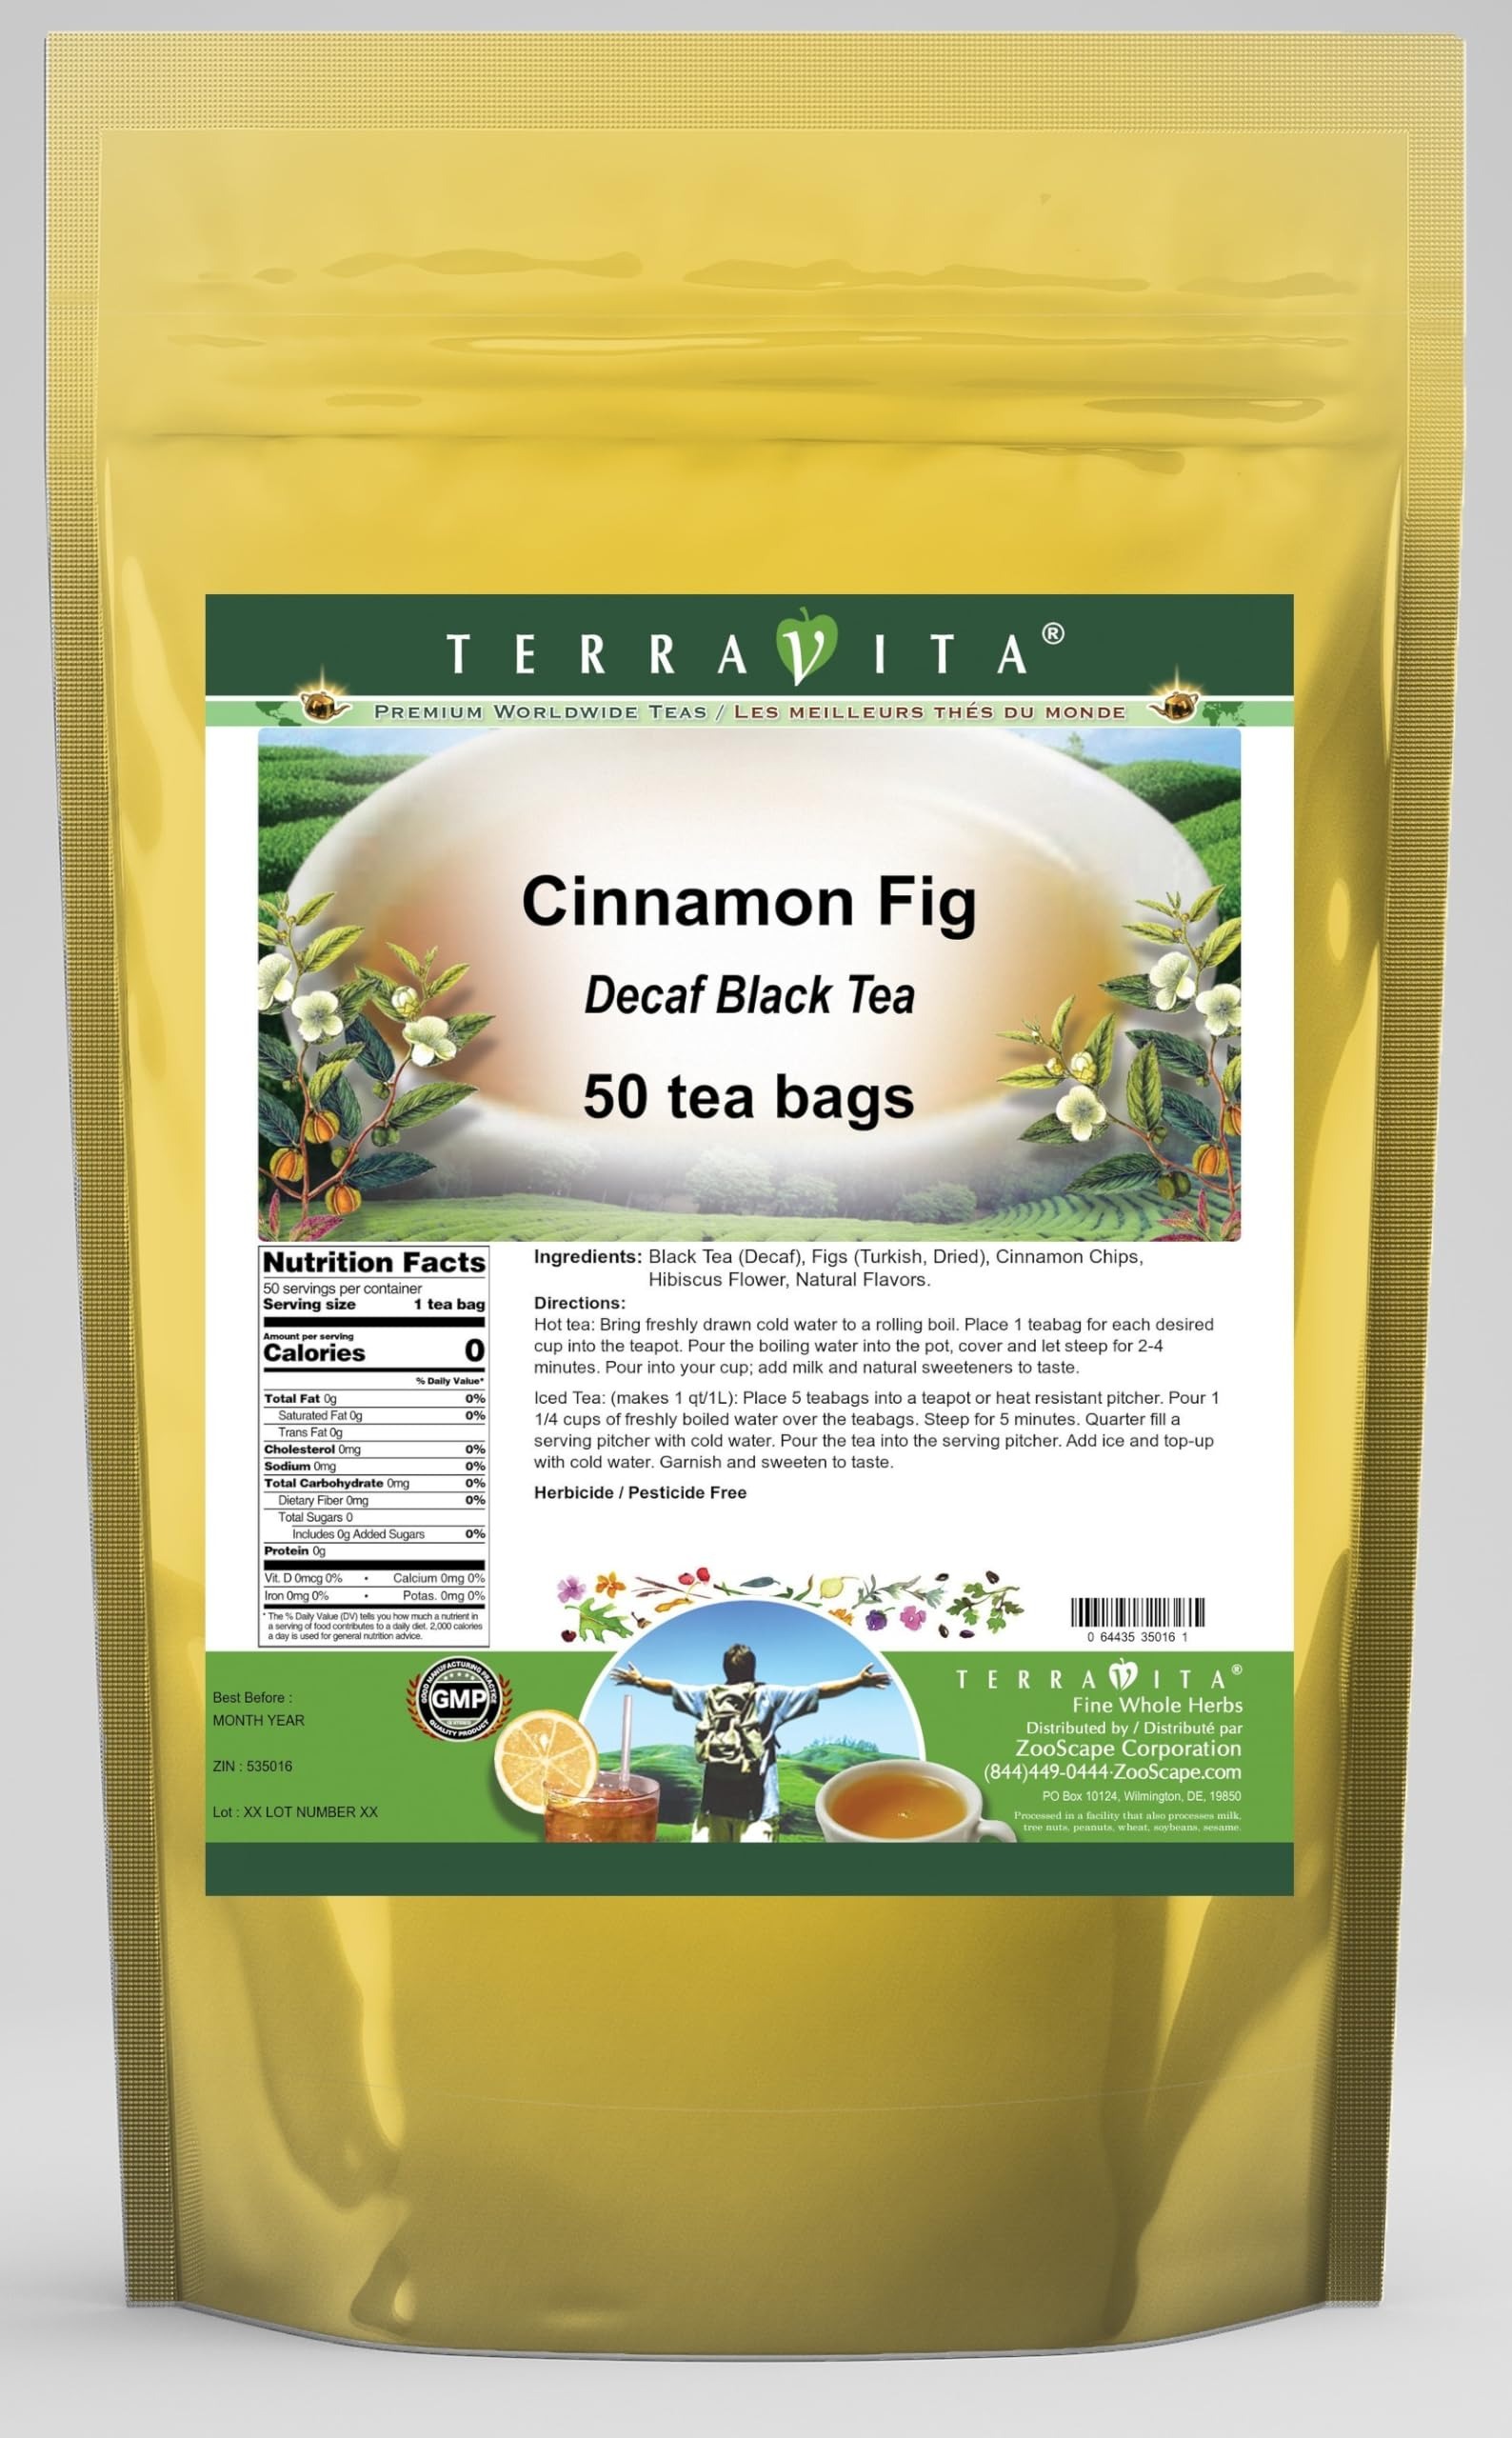
Item Name: Cinnamon Fig Decaf Black Tea (50 tea bags, ZIN: 535016) - 3 Pack
Bullet Point 1: Our Cinnamon Fig Decaf Black Tea is a wonderful flavored decaffeinated Black tea with Figs, Cinnamon Chips and Hibiscus Flower. You will enjoy the simple and elegant Cinnamon Fig taste! - Ingredients: Decaf Black tea, Figs, Cinnamon Chips, Hibiscus Flower and Natural Cinnamon Fig Flavor.
Bullet Point 2: No fillers.
Bullet Point 3: Manufacturer: TerraVita
Bullet Point 4: Size: 50 tea bags
Bullet Point 5: Black Tea Bags - Packed in a convenient upright pouch!
Product Description: Our Cinnamon Fig Decaf Black Tea is a wonderful flavored decaffeinated Black tea with Figs, Cinnamon Chips and Hibiscus Flower. You will enjoy the simple and elegant Cinnamon Fig taste! - Ingredients: Decaf Black tea, Figs, Cinnamon Chips, Hibiscus Flower and Natural Cinnamon Fig Flavor. - Hot tea brewing method: Bring freshly drawn cold water to a rolling boil. Place 1 teabag for each desired cup into the teapot. Pour the boiling water into the pot, cover and let steep for 2-4 minutes. Pour into your cup; add milk and natural sweeteners to taste. - Iced tea brewing method: (to make 1 liter/quart): Place 5 teabags into a teapot or heat resistant pitcher. Pour 1 1/4 cups of freshly boiled water over the teabags. Steep for 5 minutes. Quarter fill a serving pitcher with cold water. Pour the tea into the serving pitcher. Add ice and top-up with cold water. Garnish and sweeten to taste. - TerraVita is an exclusive line of premium-quality, natural source products that use only the finest, purest and most potent ingredients found around the world. TerraVita is hallmarked by the highest possible standards of purity, potency, stability and freshness. All of our products are prepared with the highest elements of quality control, from raw materials through the entire manufacturing process, up to and including the moment that the bottles or bags are sealed for freshness and shipped out to you. Our highest possible standards are certified by independent laboratories and backed by our personal guarantee. - TerraVita exists to meet and ensure your family's health and wellness without the harmful effects of chemicals and health products. We strive to make all of our products affordable and reliable and are constantly searching the market to maintain our affordability and to look for ne
Value: 150.0
Unit: Count

Price: 117.49